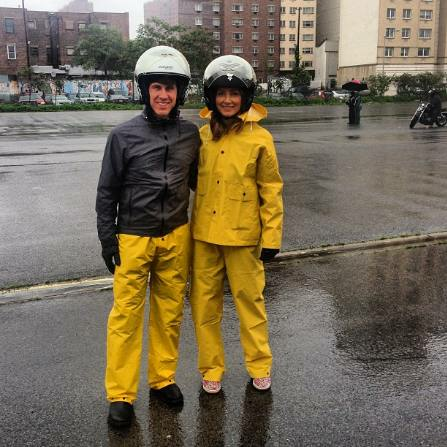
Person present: Yes